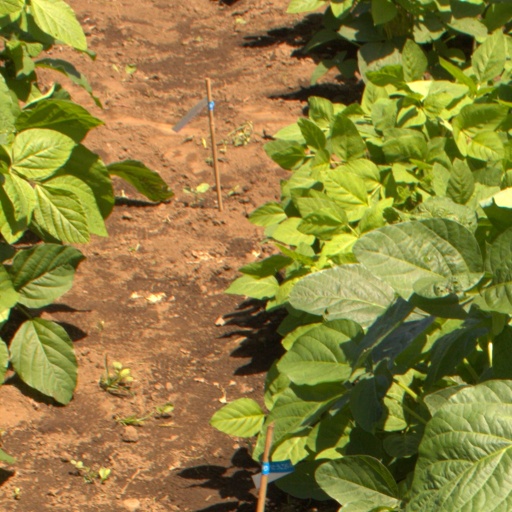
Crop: soybean